Christian Lasson

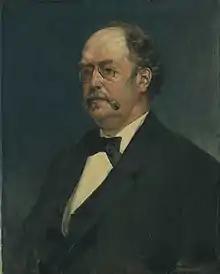
Lasson portrayed by Eilif Peterssen

Lasson was born in Christiania to jurist and politician Peder Carl Lasson (1798-1873) and Ottilia Pauline Christine von Munthe af Morgenstierne (1804-1886). In 1857 he married his cousin (1838-1881). They had eleven children; among them were composer Per Lasson, painter Oda Krohg and singer Bokken Lasson.